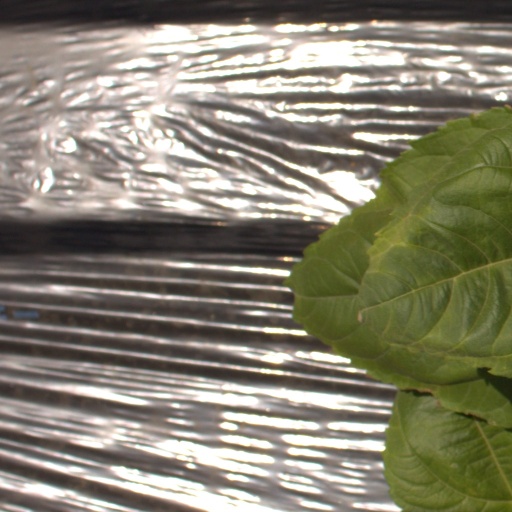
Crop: Jerusalem artichoke